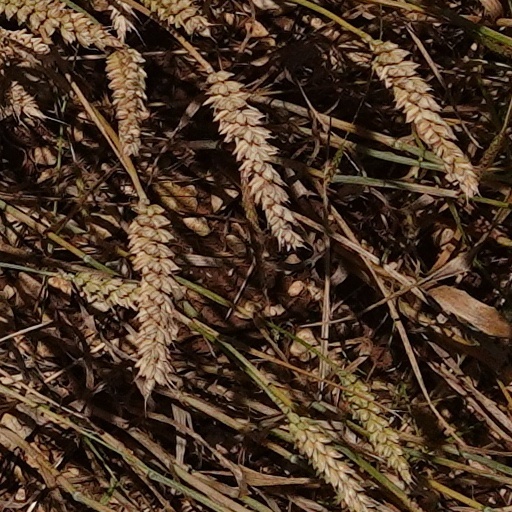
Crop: wheat